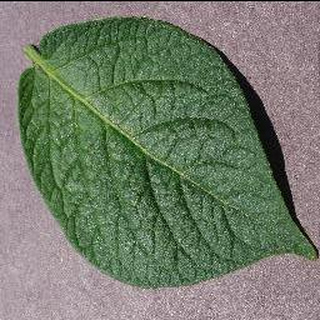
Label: healthy_potato